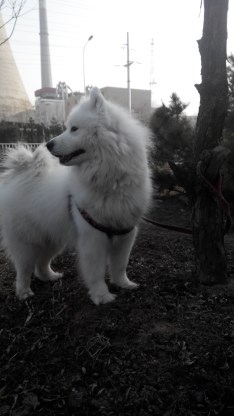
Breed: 2192-n000088-Samoyed